Homosexuality in ancient Rome

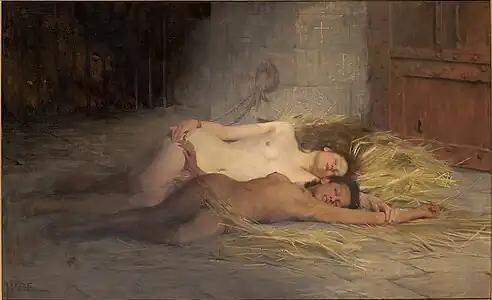
The Victory of Faith by Saint George Hare depicts two Roman Christians in the eve of their damnatio ad bestias. The painting has been described by Kobena Mercer as depicting an interracial lesbian couple, likening it to "Les Amis" by Jules Robert Auguste.

"Pathicus" was a "blunt" word for a male who was penetrated sexually. It derived from the unattested Greek adjective "pathikos", from the verb "paskhein", equivalent to the Latin deponent "patior, pati, passus", "undergo, submit to, endure, suffer". The English word "passive" derives from the Latin "passus".